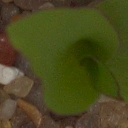
Label: maize